Thirteen Conversations About One Thing

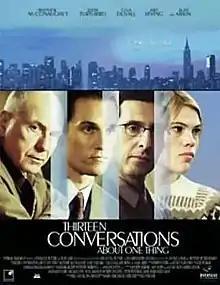
Theatrical release poster

Thirteen Conversations About One Thing is a 2001 American drama film directed by Jill Sprecher. The screenplay by Sprecher and her sister Karen focuses on five seemingly disparate individuals in search of happiness whose paths intersect in ways that unexpectedly affect their lives.